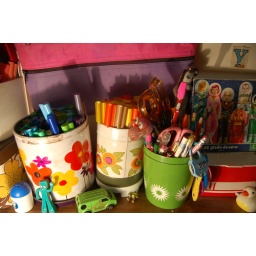
my desk in my bedroom